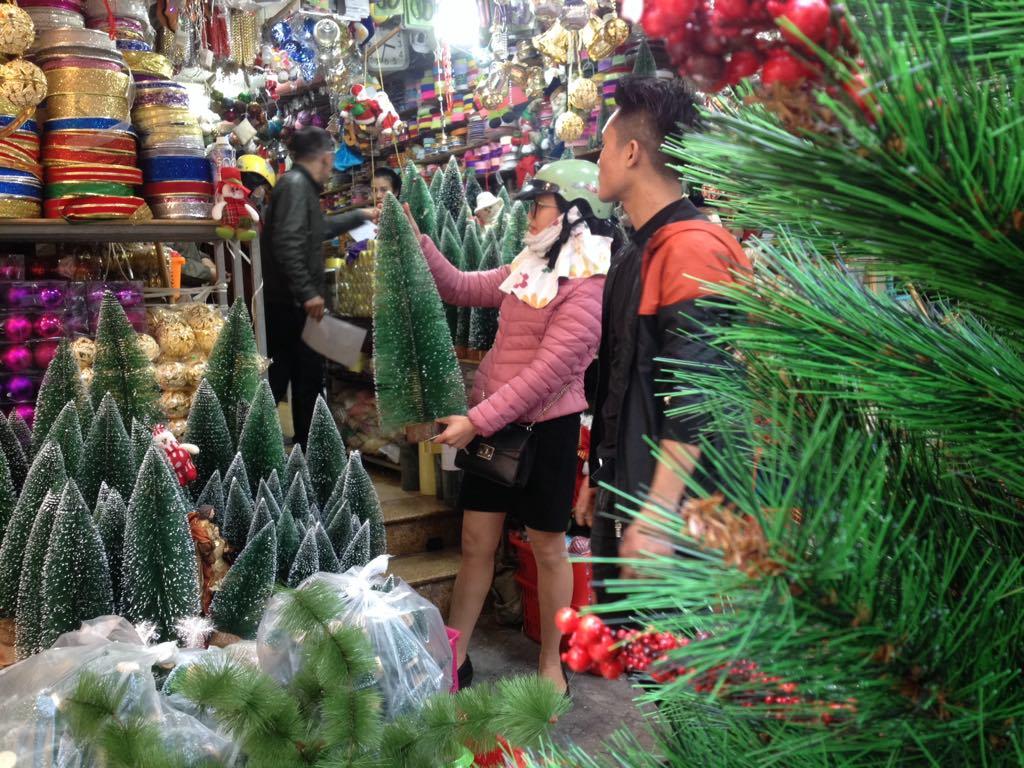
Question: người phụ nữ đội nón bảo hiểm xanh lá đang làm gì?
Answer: đang chọn mua một cây thông